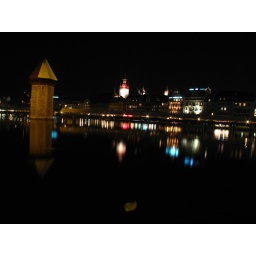
Oldest wooden bridge in Europe.